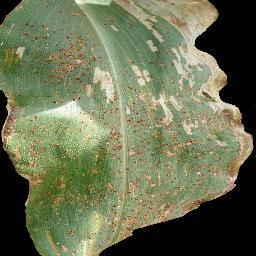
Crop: corn
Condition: (maize)_common_rust